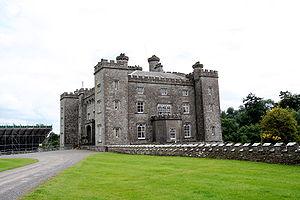
U2 Go Home: Live from Slane Castle est un DVD du groupe de rock irlandais, U2. C'est l'enregistrement en public d'un concert donné le 1ᵉʳ septembre 2001 au Slane Castle. C'était le dernier concert de leur tournée Elevation Tour. La demande fut telle que le groupe a fait deux concerts sur place.